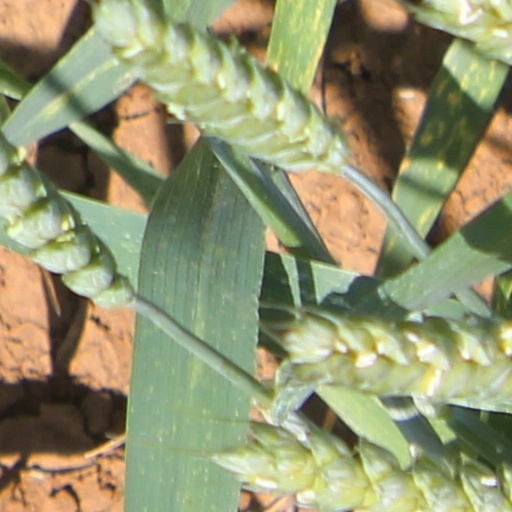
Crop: wheat